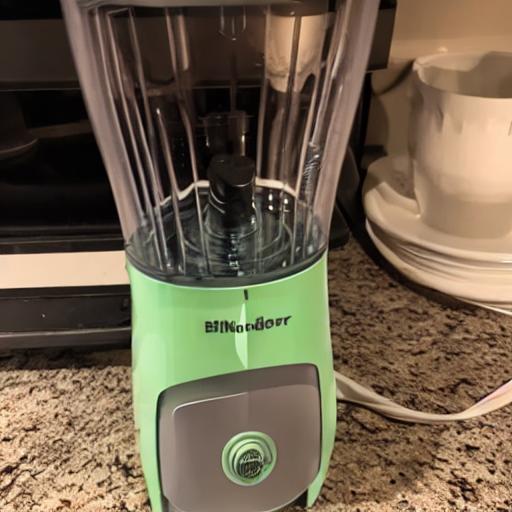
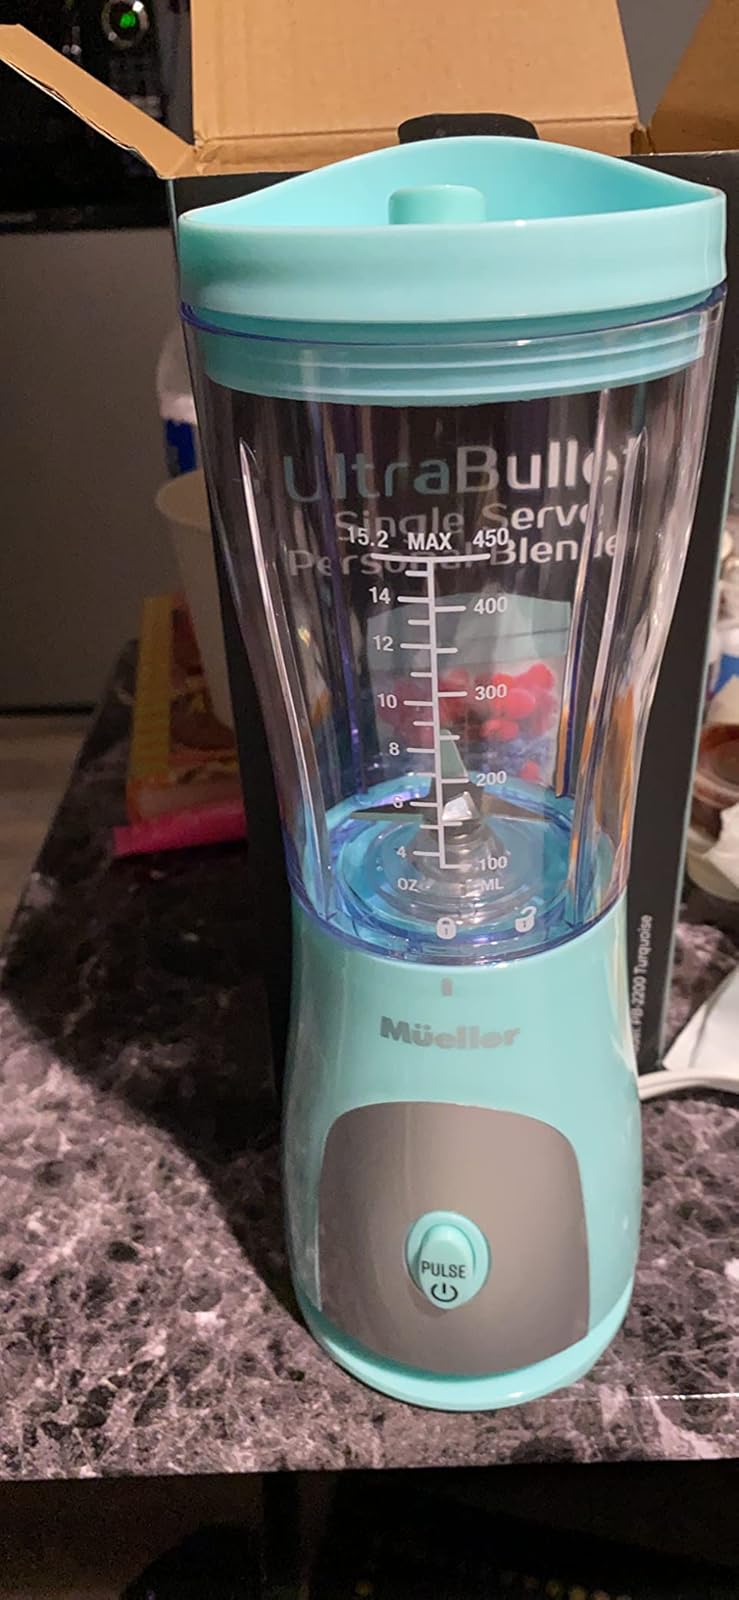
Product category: items_blender
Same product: no